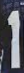
Number: 1